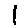
Label: 1